Bactria

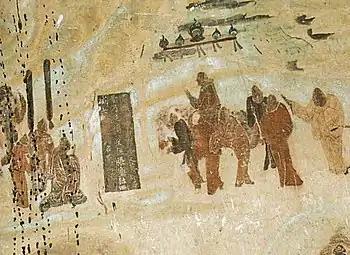
Zhang Qian taking leave from emperor Han Wudi, for his expedition to Central Asia from 138 to 126 BC, Mogao Caves mural, 618–712 AD.

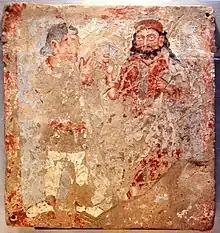
Kushan worshipper with Zeus/Serapis/Ohrmazd, Bactria, 3rd century AD.

The name Daxia was used in the "Shiji" ("Records of the Grand Historian") by Sima Qian. Based on the reports of Zhang Qian, the "Shiji" describe Daxia as an important urban civilization of about one million people, living in walled cities under small city kings or magistrates. Daxia was an affluent country with rich markets, trading in an incredible variety of objects, coming from as far as Southern China. By the time Zhang Qian visited, there was no longer a major king, and the Bactrians were under the suzerainty of the Yuezhi. Zhang Qian depicted a rather sophisticated but demoralised people who were afraid of war. Following these reports, the Chinese emperor Wu Di was informed of the level of sophistication of the urban civilizations of Ferghana, Bactria and Parthia, and became interested in developing commercial relationship with them: These contacts immediately led to the dispatch of multiple embassies from the Chinese, which helped to develop trade along the Silk Roads.